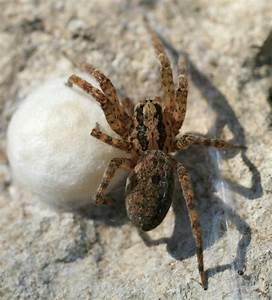
spider